Zbyněk Sekal

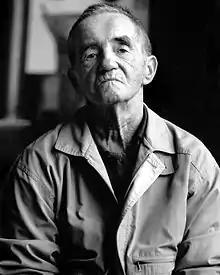
Zbyněk Sekal (1994), portrait by Eva Choung-Fux

Zbyněk Sekal (12 July 1923 – 24 February 1998) was a Czech sculptor, painter and translator. During World War II he was imprisoned for three years in the Mauthausen concentration camp. After the Warsaw Pact invasion of Czechoslovakia in August 1968, he emigrated to Austria. Already in the mid-1960s, he was considered one of the most important and distinctive Czech sculptors.